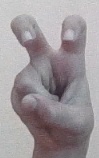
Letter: toot